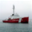
Label: ship